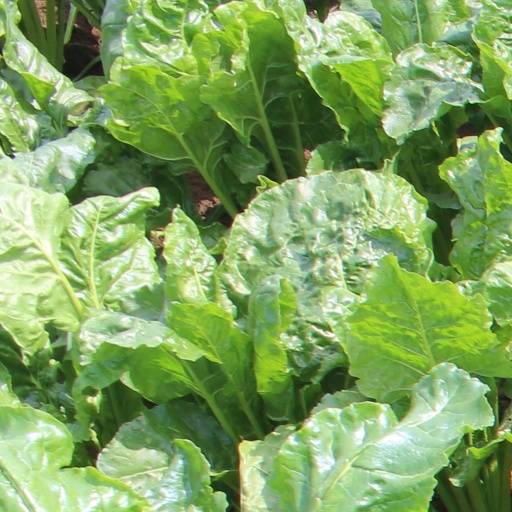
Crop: sugar beet